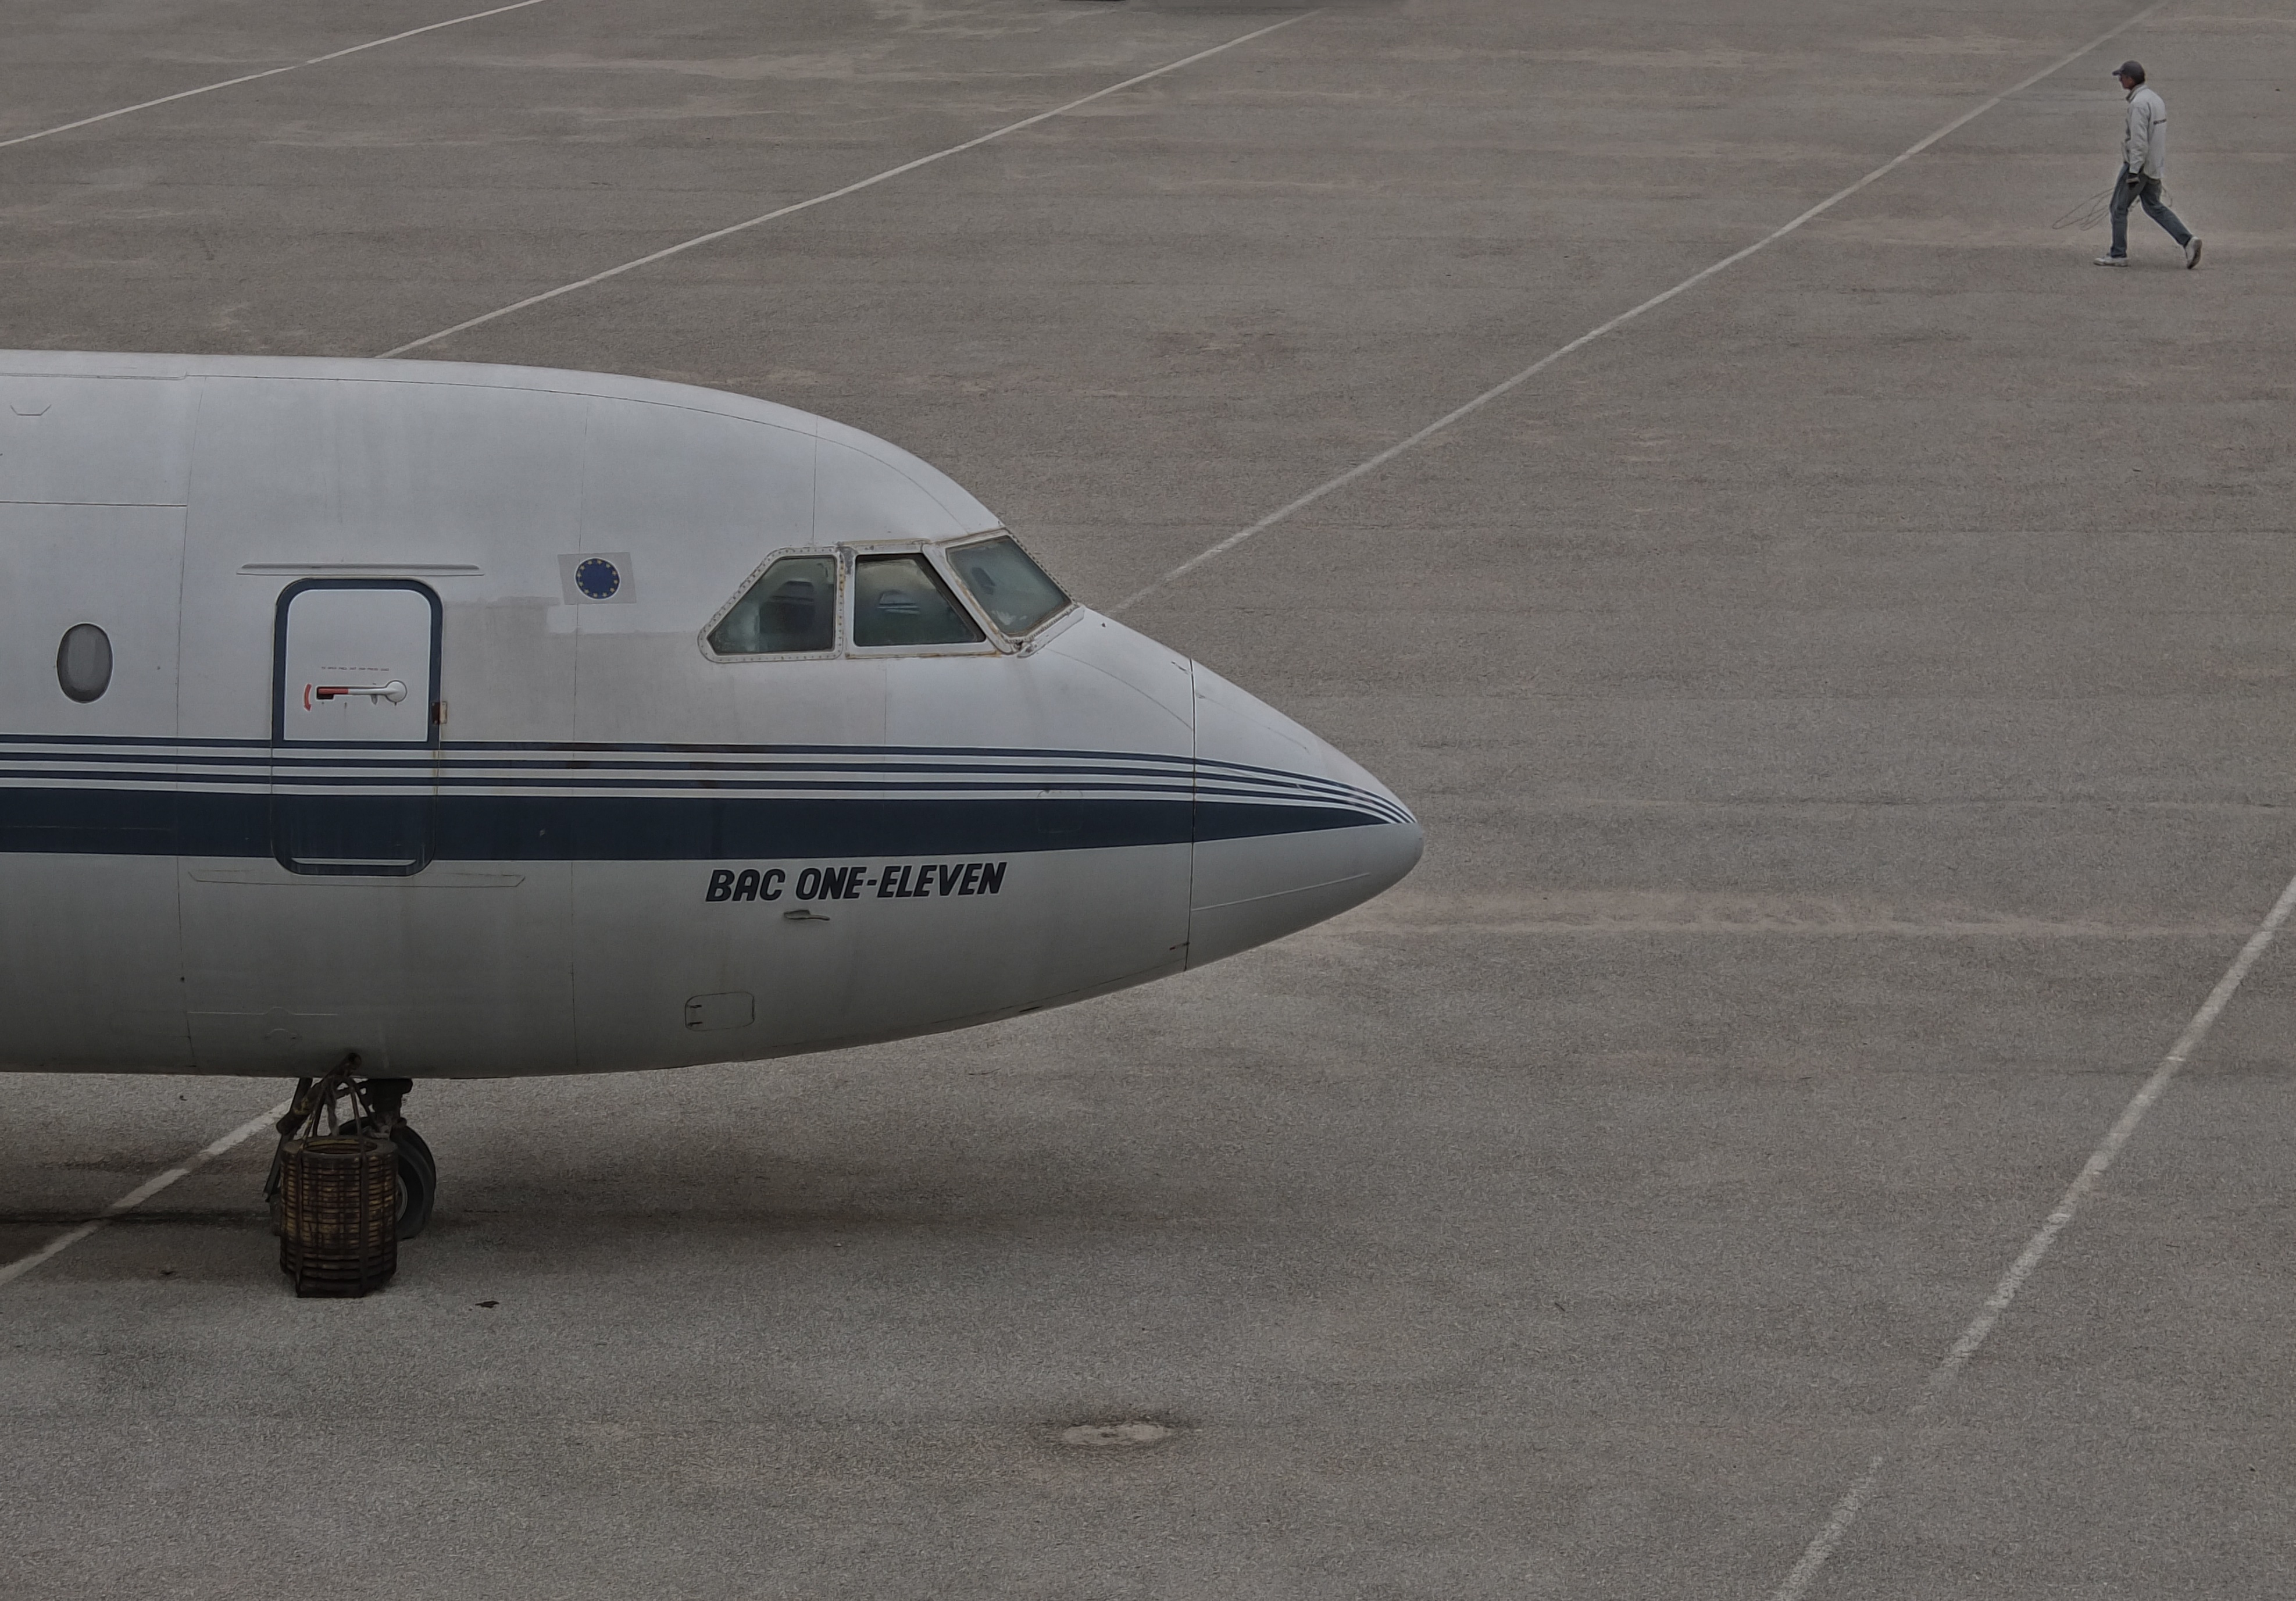
wing, airplane, aircraft, vehicle, airline, aviation, flight, airliner, boeing, takeoff, light aircraft, air force, jet aircraft, atmosphere of earth, wide body aircraft, narrow body aircraft, aircraft engine, business jet